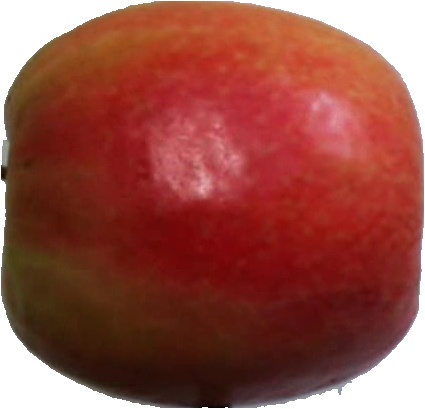
Label: apple_pink_lady_1